Bukit Canberra

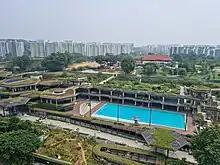
Bukit Canberra Swimming Complex

Sports facilities at Bukit Canberra include an indoor sports hall, a swimming complex, and the biggest ActiveSG gym in Singapore.